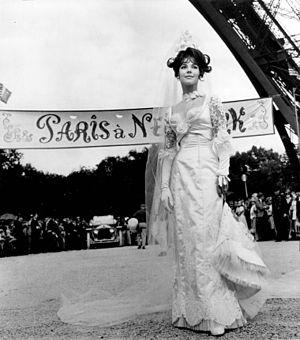
La Grande Course autour du monde, est un film américain réalisé par Blake Edwards et sorti en 1965. Il est librement inspiré par The Great Race, un événement médiatisé durant les années 1907 et 1908 en France et aux États-Unis.